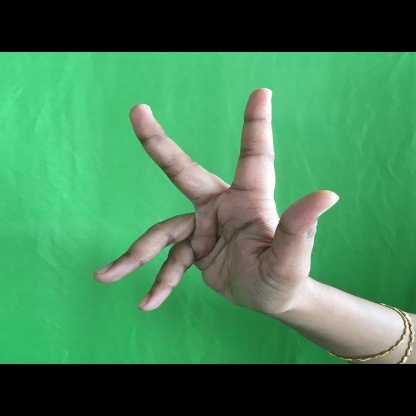
Mudra: Alapadmam